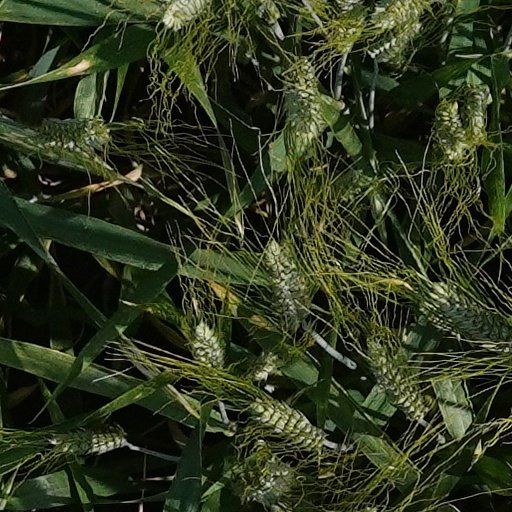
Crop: wheat